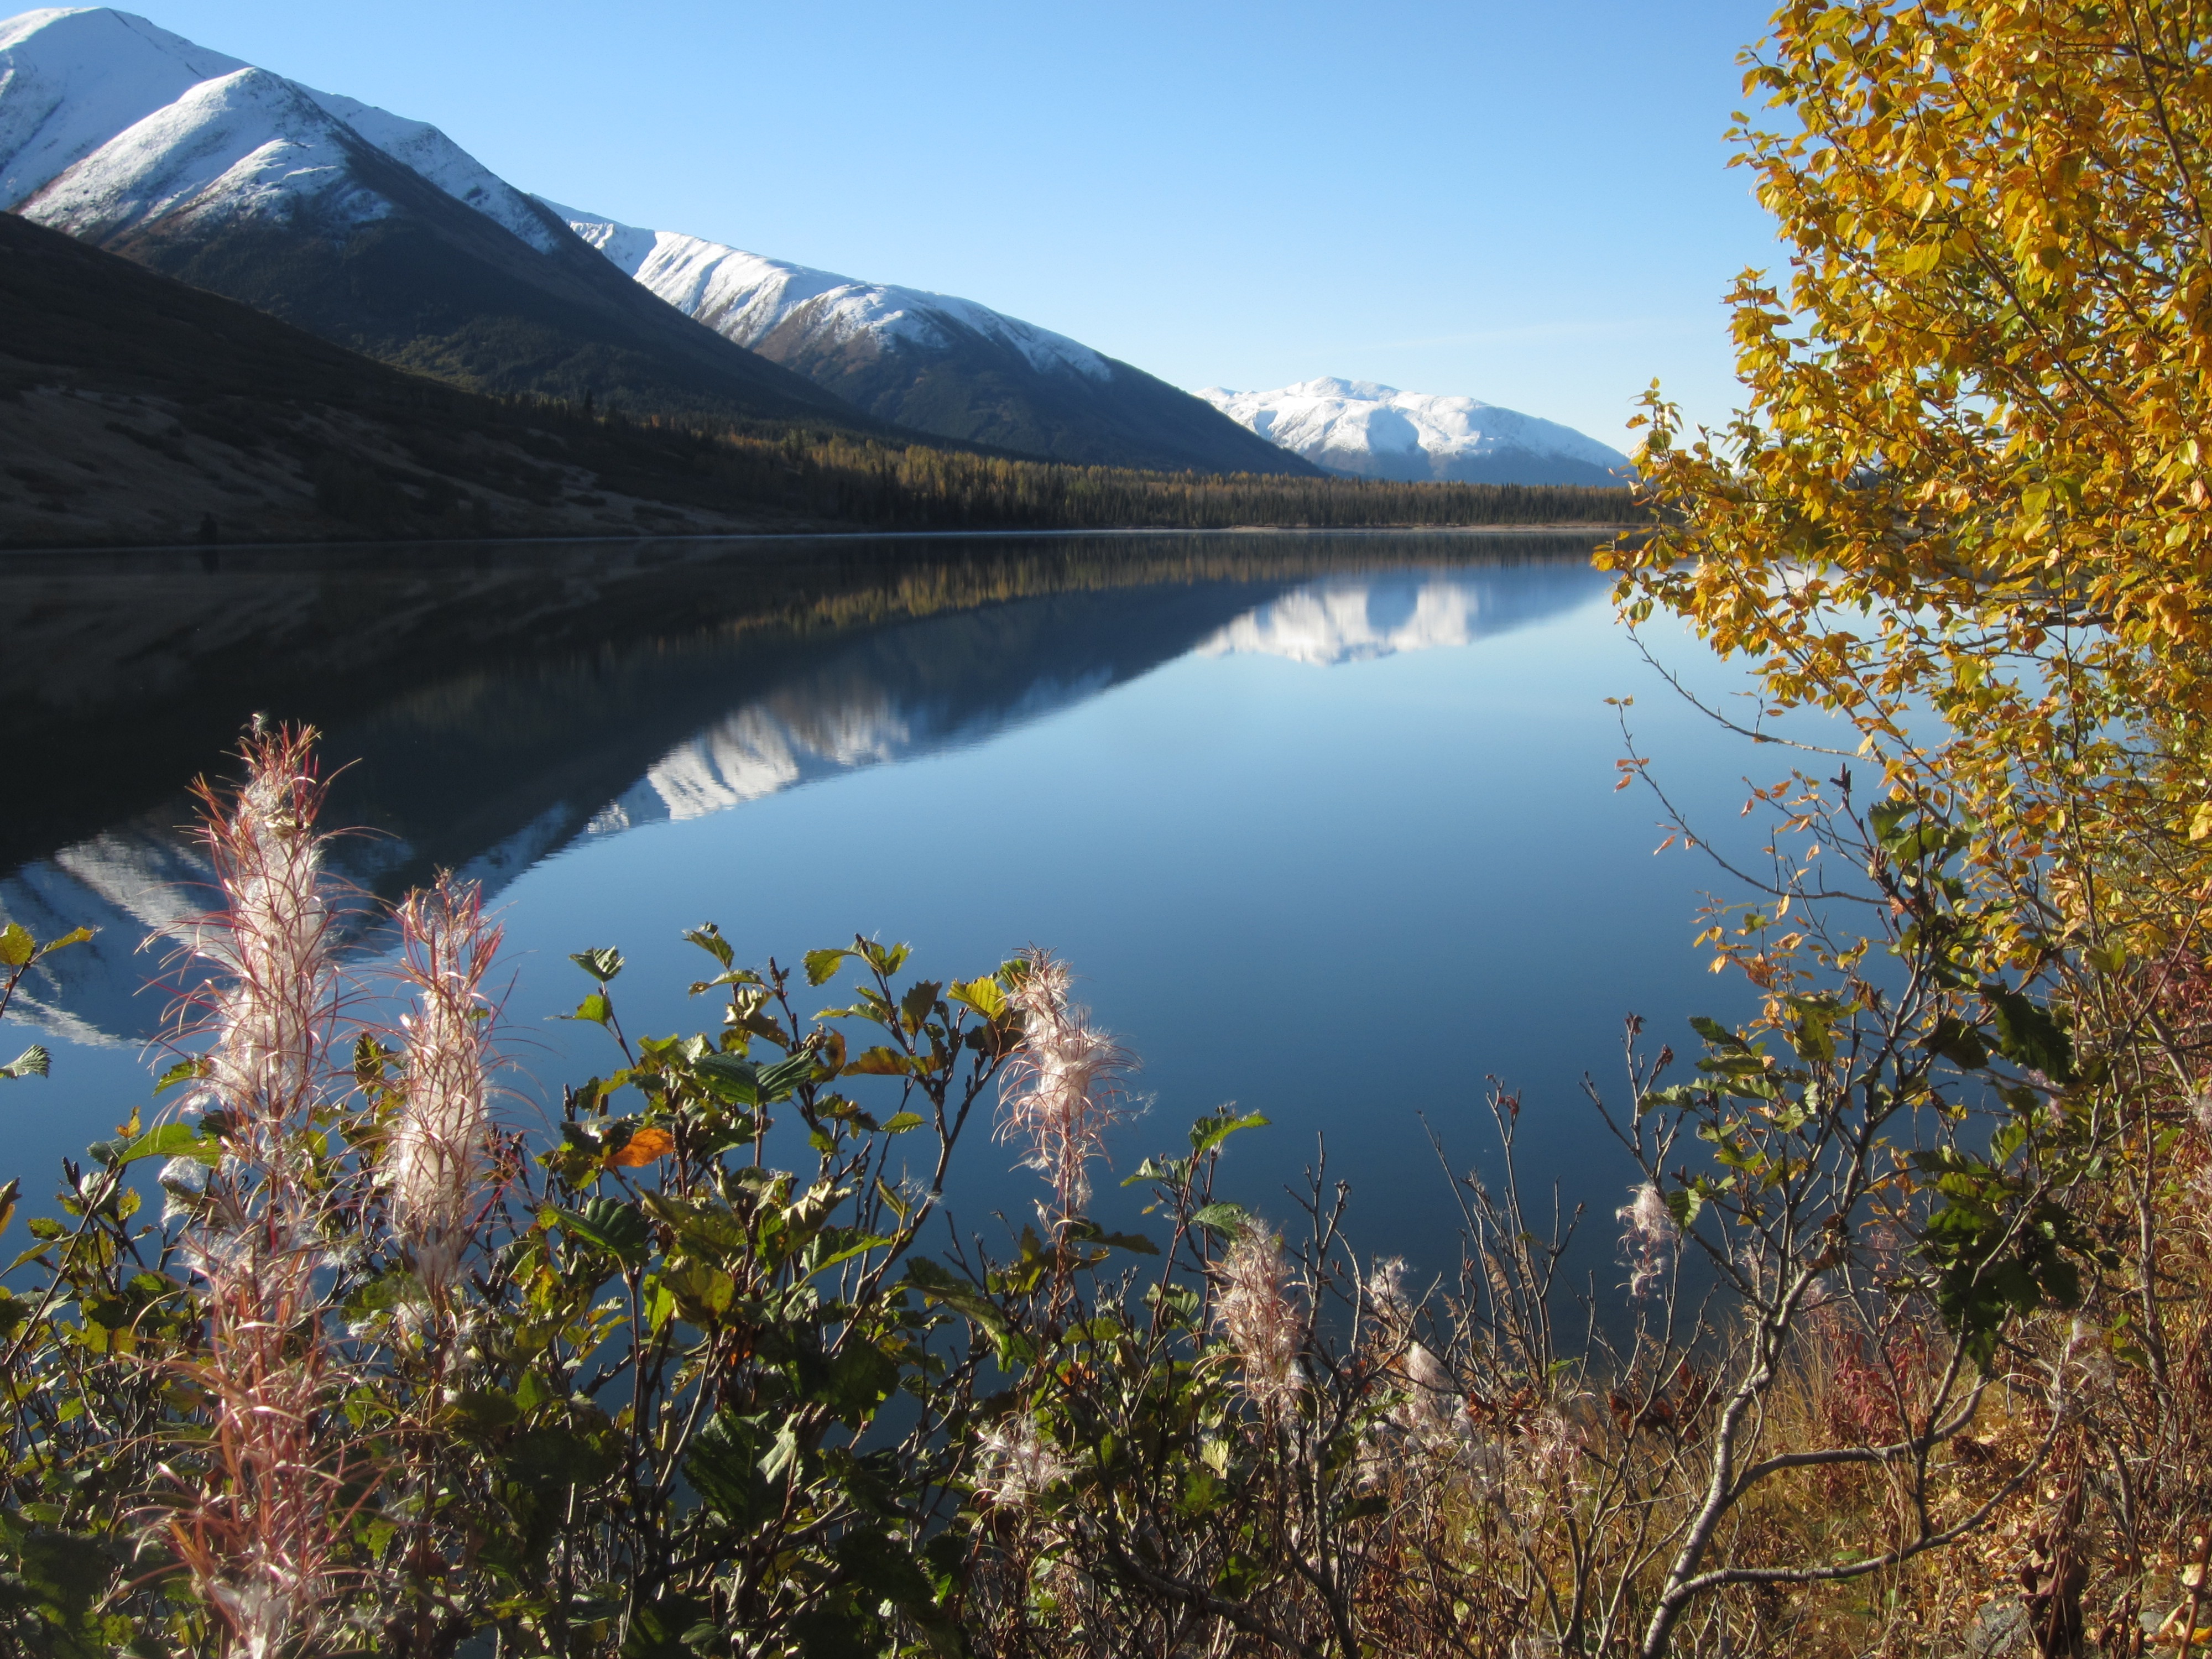
landscape, tree, nature, wilderness, mountain, flower, lake, river, reflection, autumn, reservoir, body of water, alaska, loch, fireweed